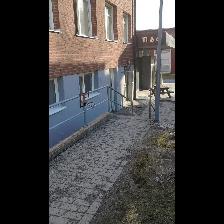
Label: NonHuman